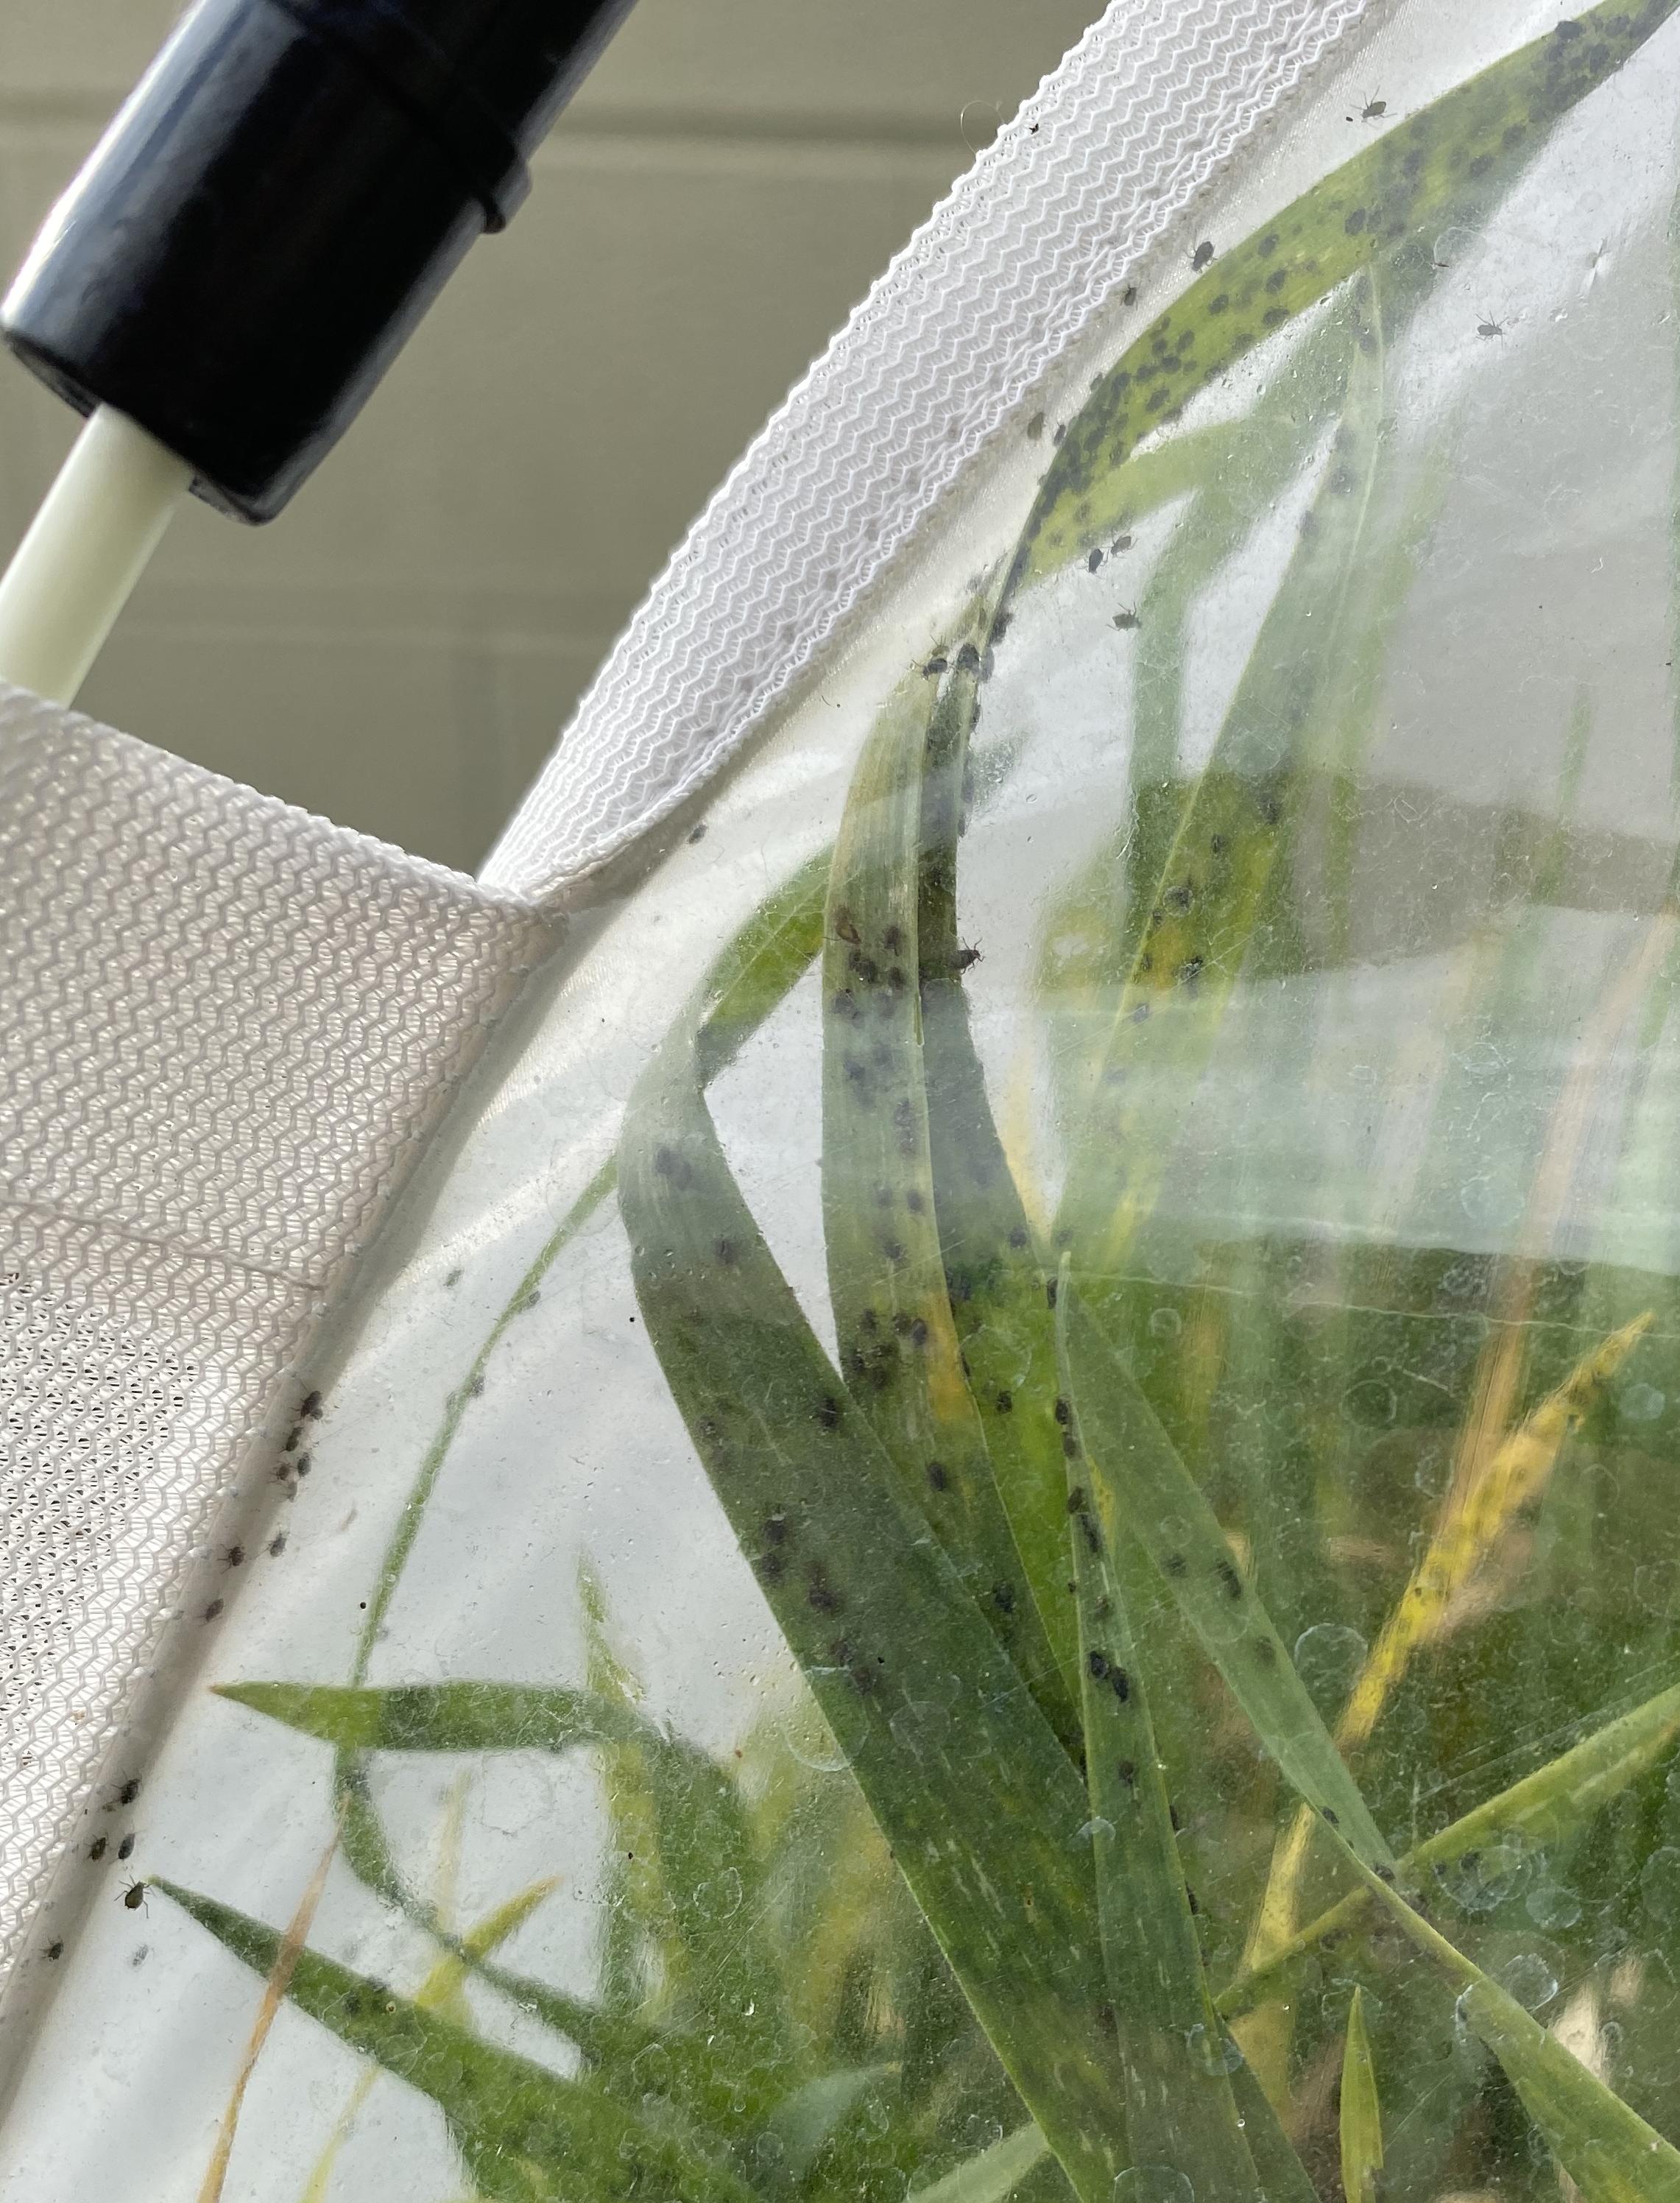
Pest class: bird_cherry_oat_aphid